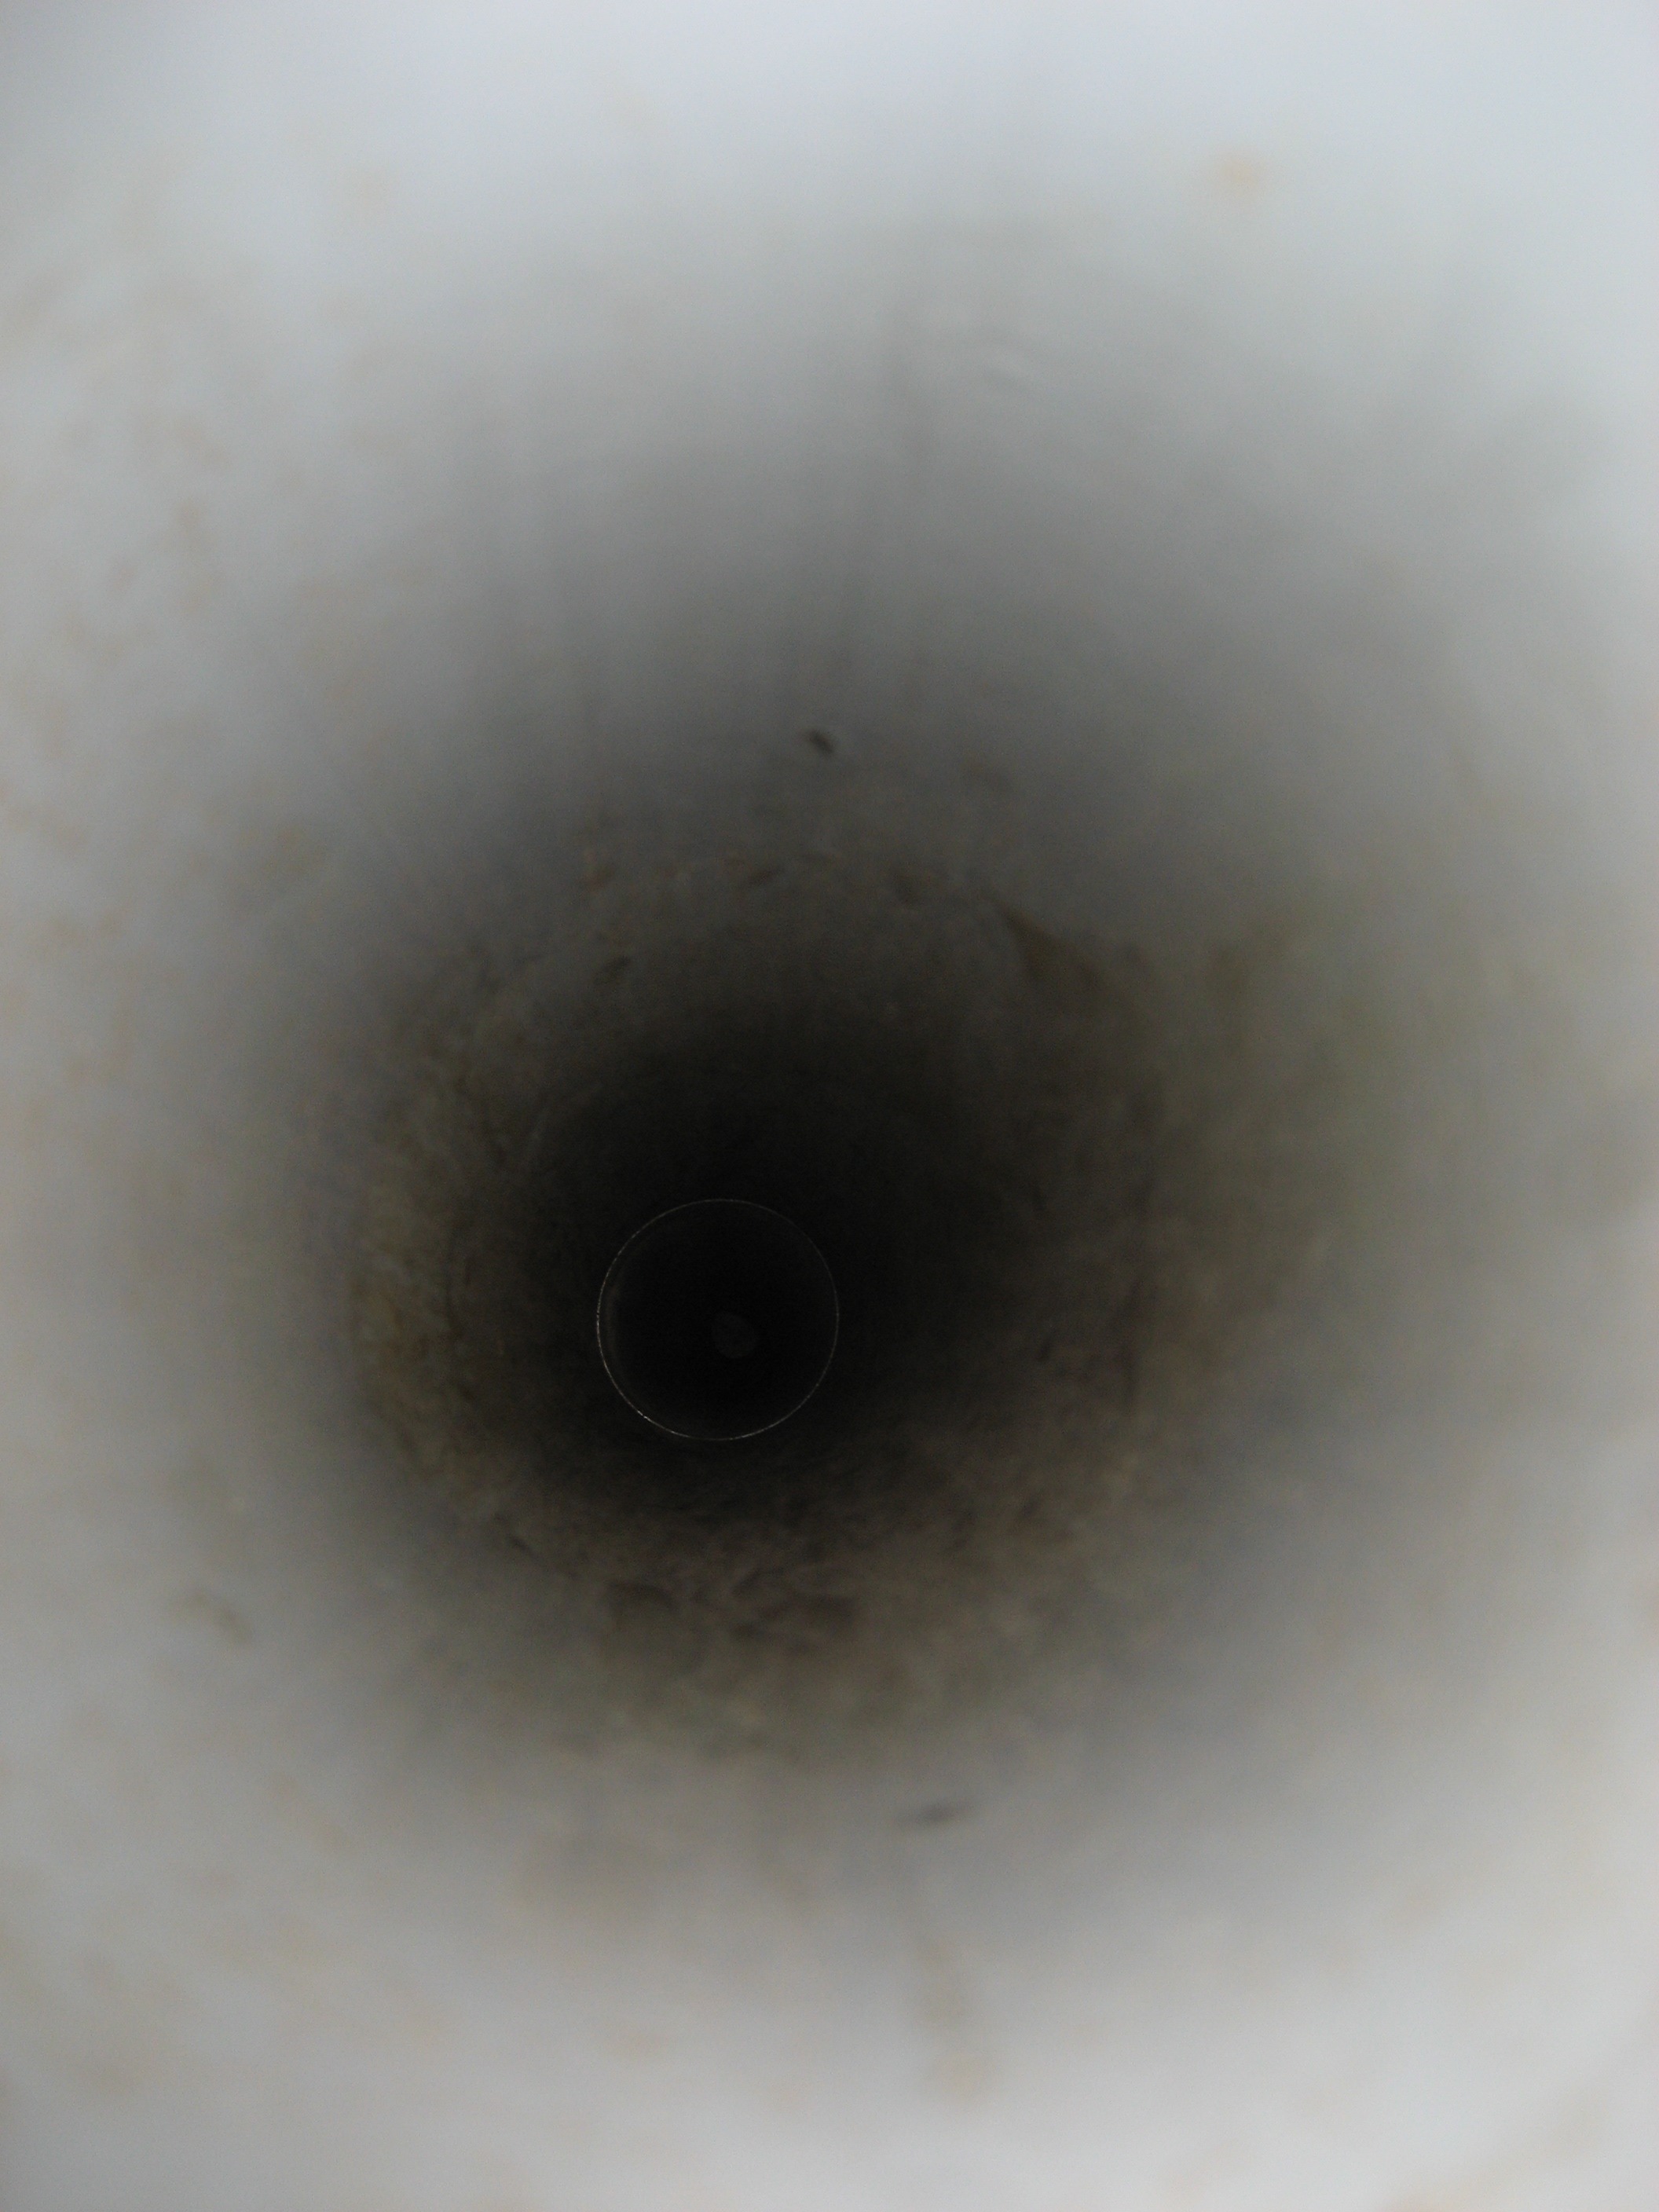
white, photography, tube, hole, circle, close up, human body, inside, iris, eye, organ, shape, macro photography